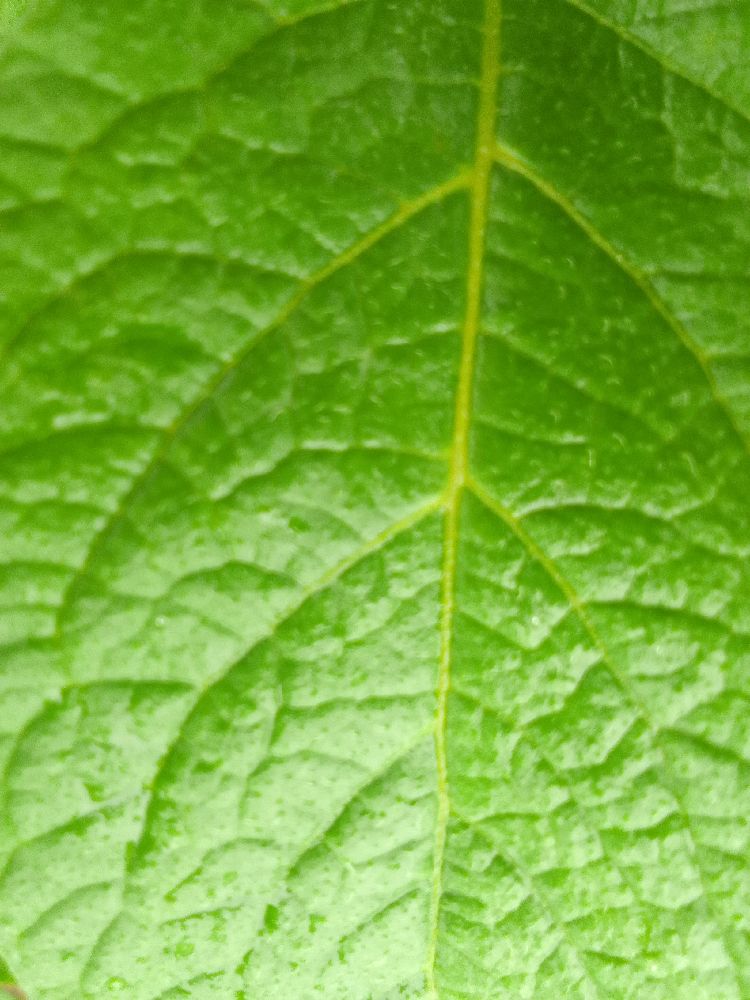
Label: Healthy